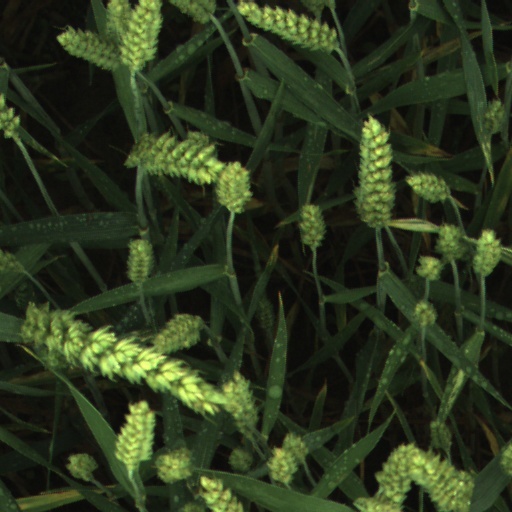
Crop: wheat